Mithridates IV of Parthia

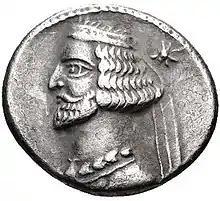
Coin of Mithridates IV

Mithridates IV (also spelled Mithradates IV; "Mihrdāt") was a Parthian king from to 57 to 54 BC. He was the son and successor of Phraates III. Mithridates IV's reign was marked by a dynastic struggle with his younger brother, Orodes II, who eventually emerged victorious and had Mithridates IV executed, thus succeeding him.